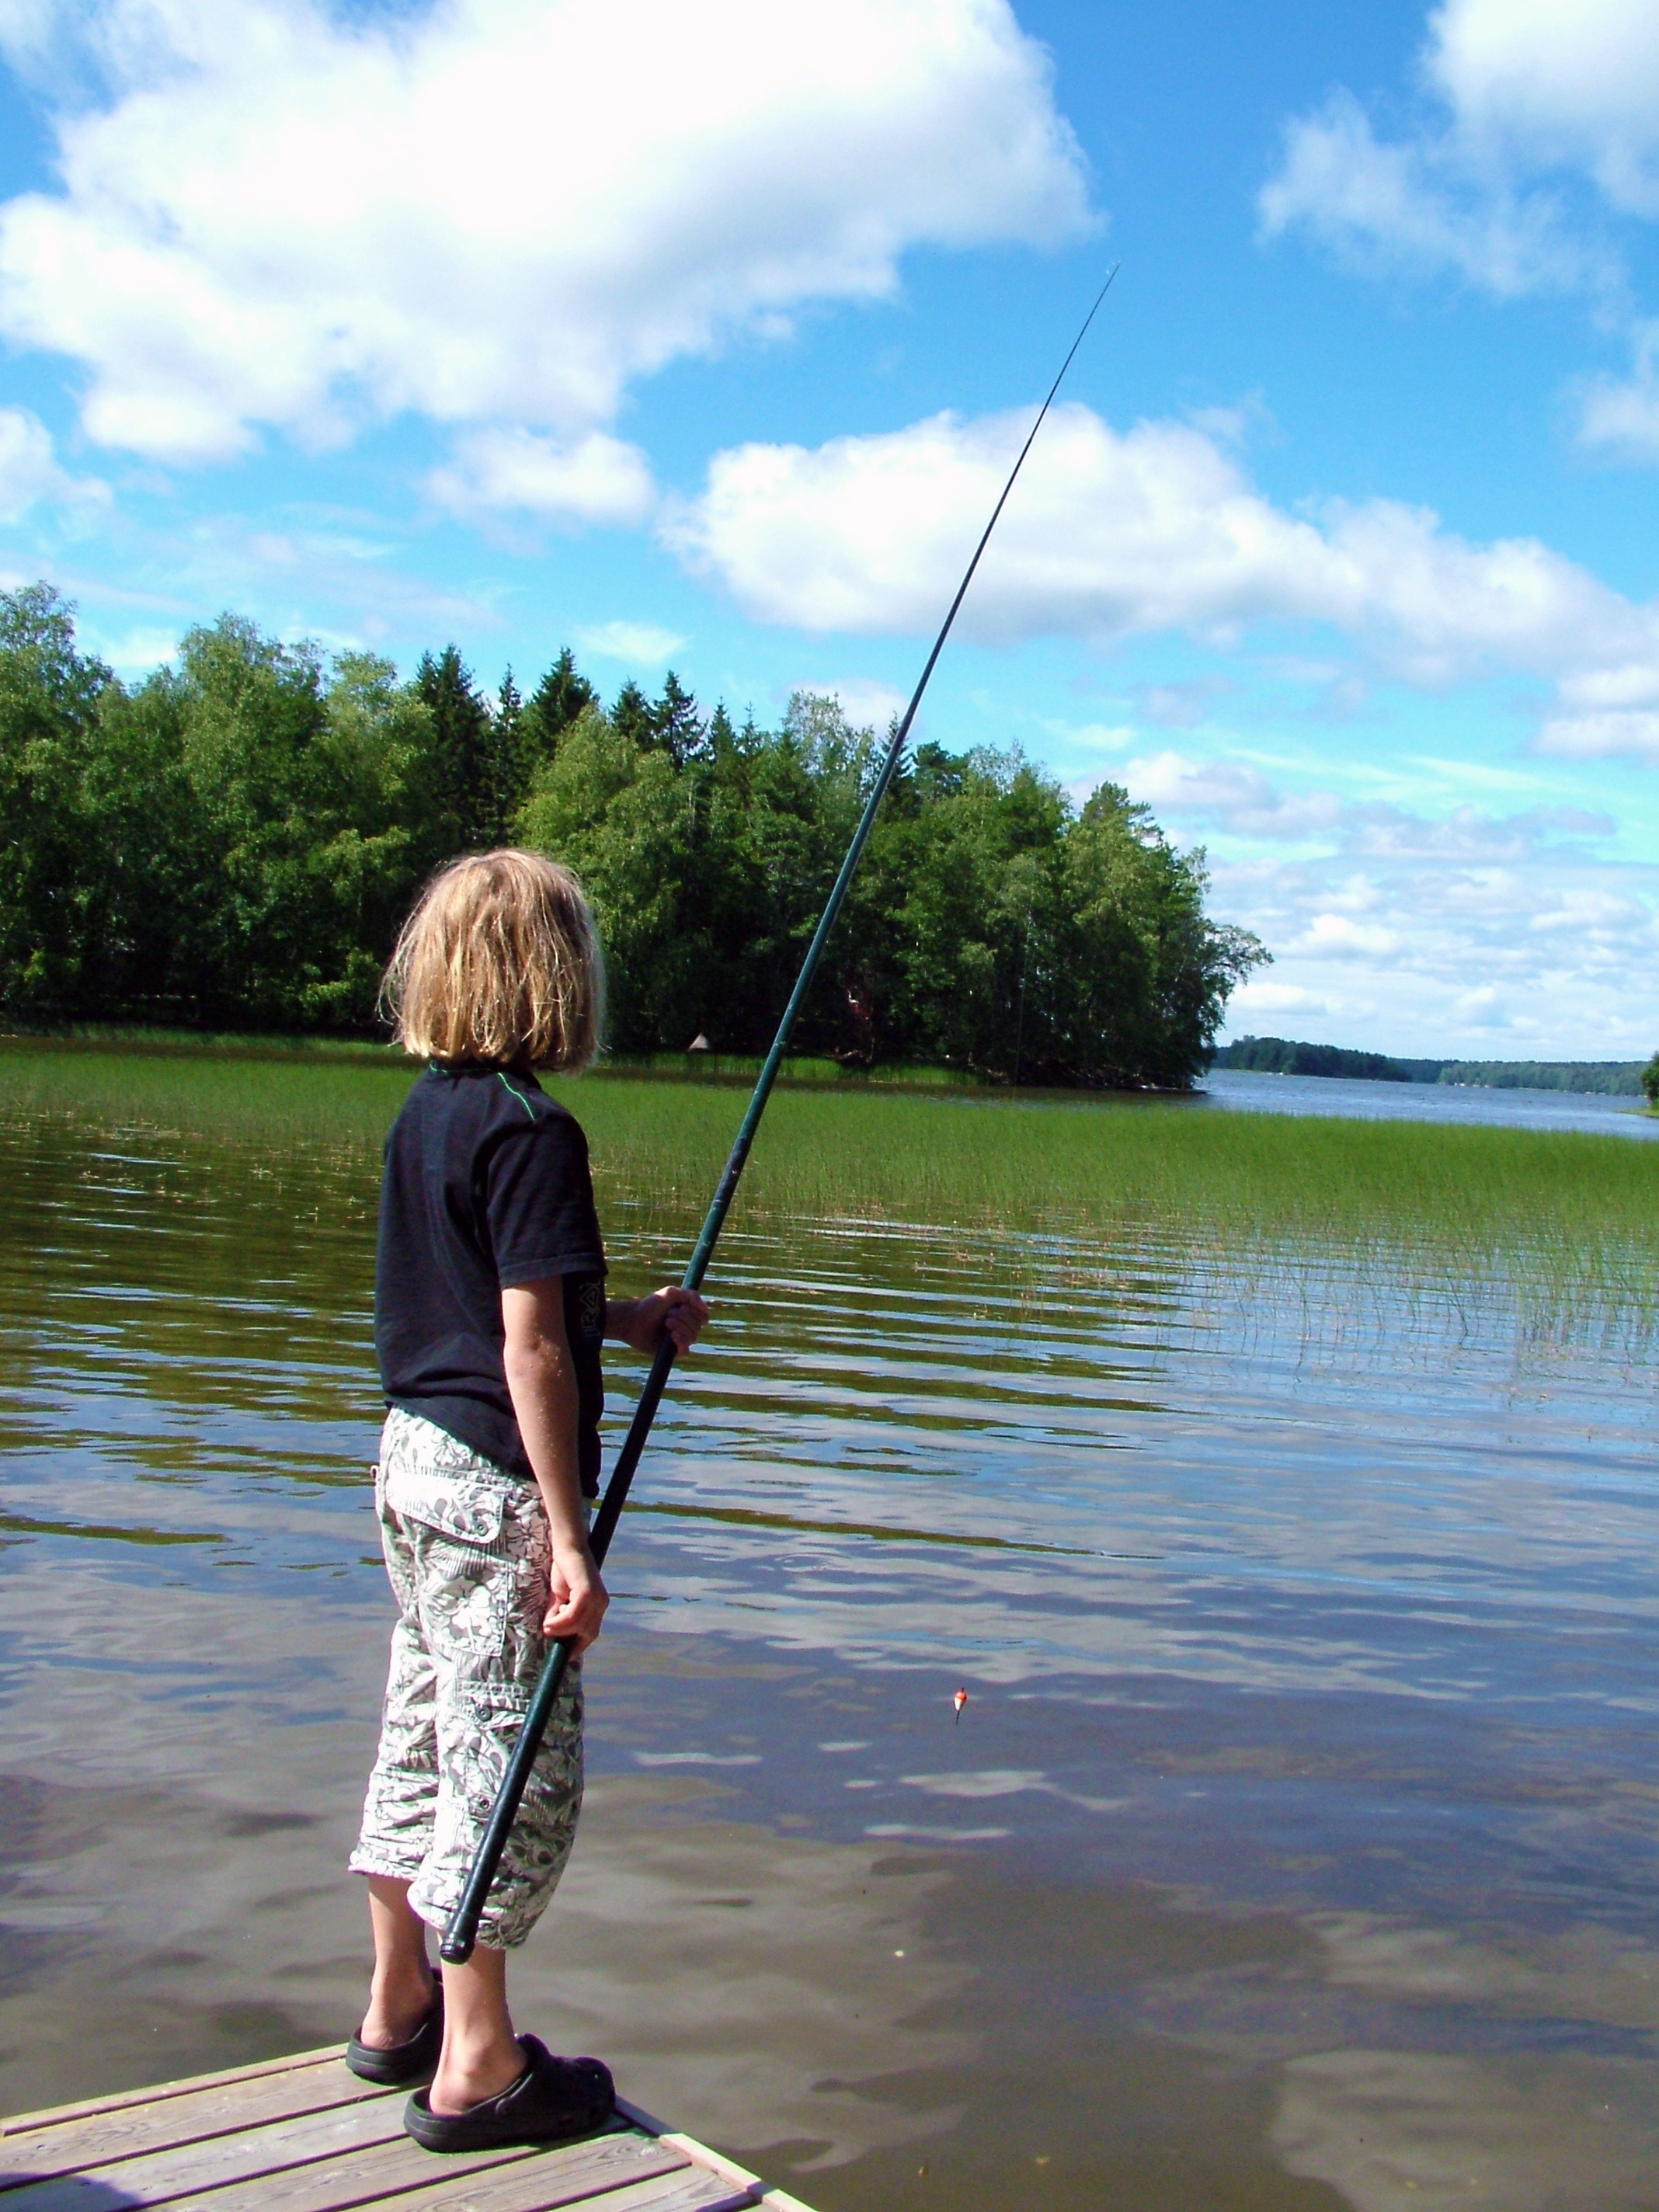
sea, tree, water, cloud, sky, pier, recreation, reed, paddle, fishing, child, fish, boating, angling, outdoor recreation, recreational fishing, casting fishing, hook and line